Merchant Navy (United Kingdom)

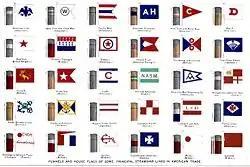

As a signatory to the STCW Convention UK ships are commanded by deck officers and engineering officers. Officers undergo 3 years of training, known as a cadetship at one of the approved maritime colleges in the United Kingdom. These include Warsash Maritime Academy, South Tyneside College, Fleetwood, Plymouth University and City of Glasgow College. Cadets usually have a choice of two academic routes: Foundation Degree or Higher National Diploma. Successful completion of this results in a qualification in marine operations or marine engineering. Generally the costs of a cadetship will be met by sponsorship from a UK shipping company. During the three years of training, cadets also go to sea, for a period of a year or more, usually spread across the cadetship. This affords a practical education, that along with the academic time in college prepares a candidate for a separate and final oral exam. This oral exam is carried out with a master mariner at an office of the Maritime and Coastguard Agency. Successful completion of the oral exam will result in the award of a certificate of competency. This is the international qualification, issued by the UK government which allows an officer to work in their qualified capacity on board a ship. Certificates are issued for different ranks and as such an officer will usually return to complete a subsequent series of studies until they reach the highest qualification.